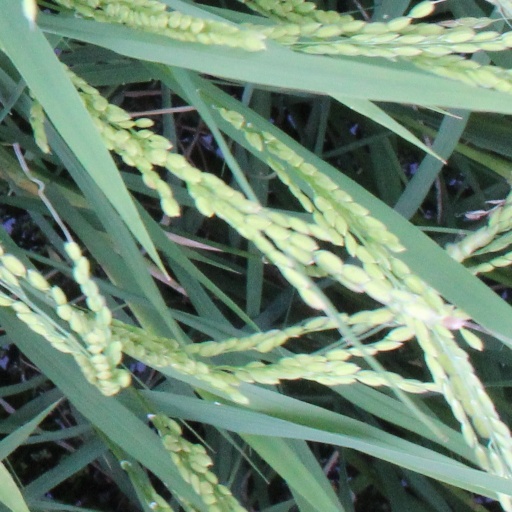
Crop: rice